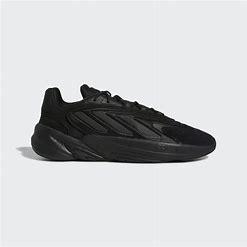
Brand: Adidas
Model: Ozelia